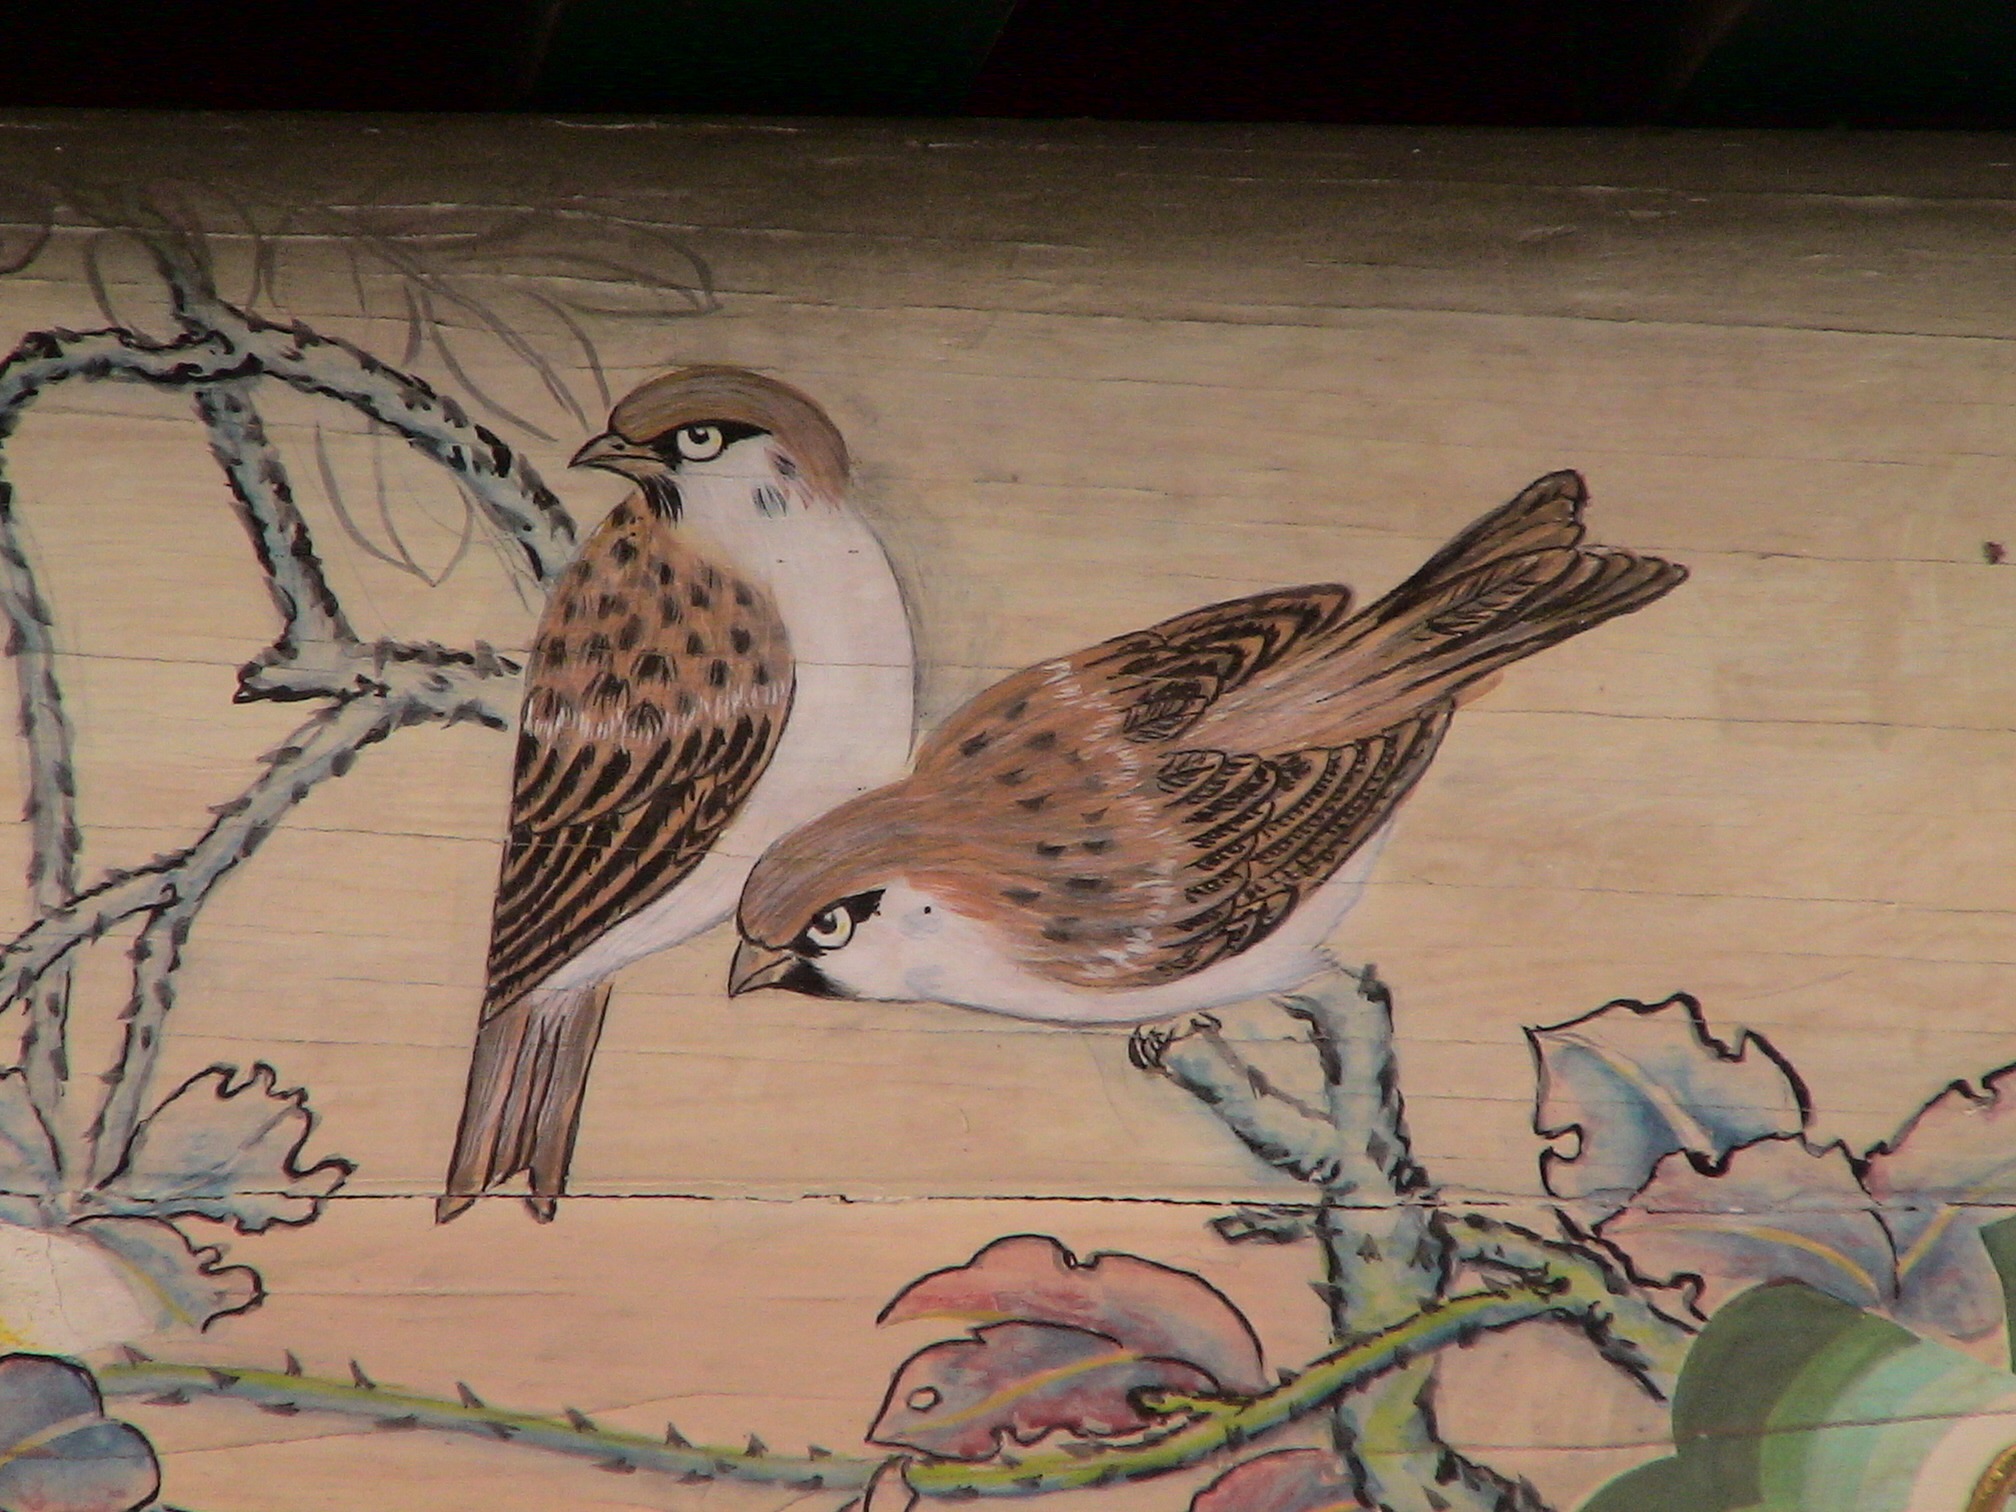
bird, wing, home, brown, fauna, painting, ornament, birds, art, sketch, drawing, sparrows, ceiling painting, perching bird